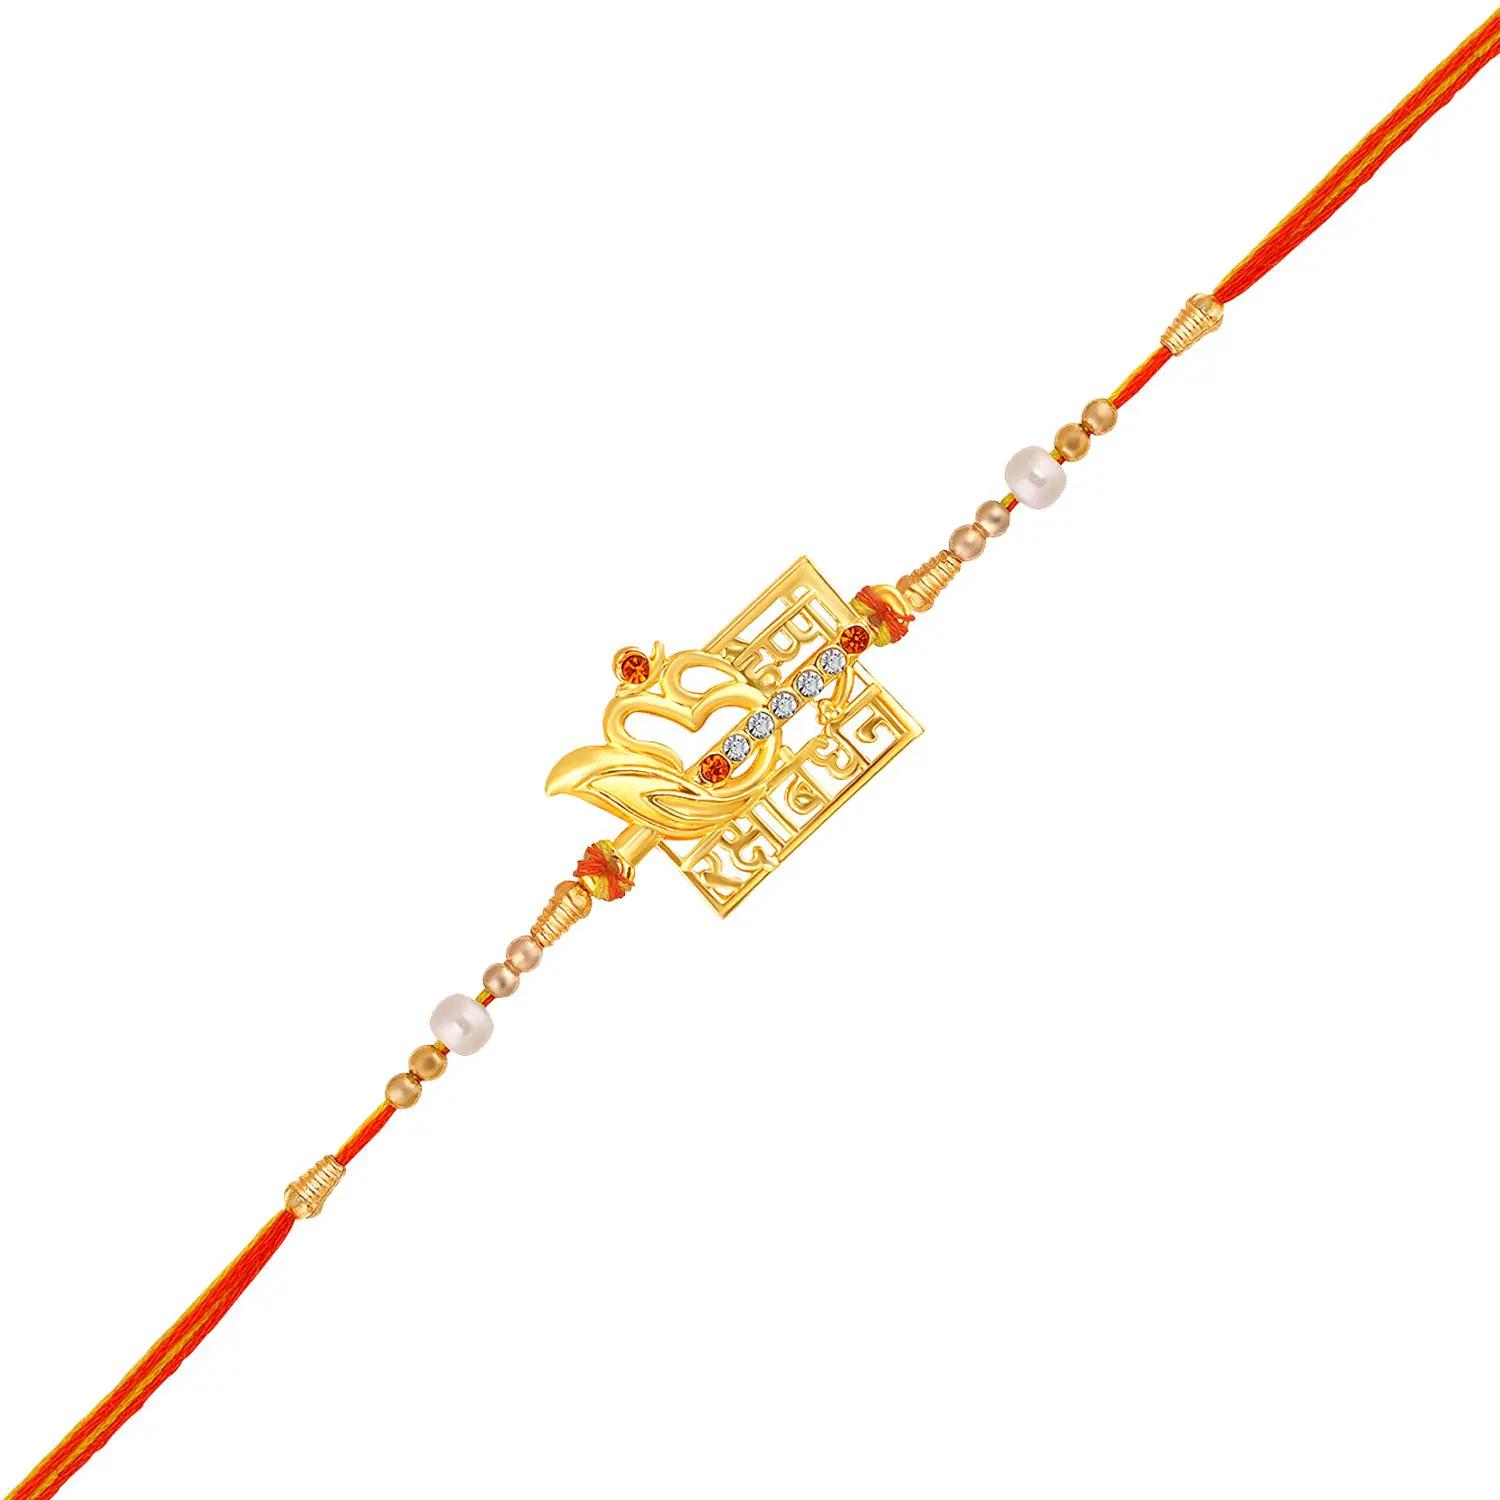
 Mahi Gold Plated "Happy Rakshabandhan" Engraved Crystals Studded Rakhi for Brother, Bhai, Bro (RA1100818G)
Type: Rakhis
Brand: Mahi
Price: Rs. 219
 Celebrate Raksha Bandhan with our exquisitely crafted Rakhi, designed to strengthen the bond between siblings. This traditional Rakhi features intricate beadwork and durable thread, ensuring it stands the test of time. Handmade with care, each Rakhi is a unique and meaningful gift for your brother. Each Rakhi carries heartfelt blessings and good wishes for your brother's well-being and success. Celebrates the bond of love and protection between siblings, a cherished tradition in Indian culture.
Features: The Rakhi is adorned with vibrant colors and attractive embellishments that add a touch of elegance to the celebration.,Content in Box : 1 Rakhi ; Cultural Significance: This beautiful Rakhi will acknowledge your love for Your Brother with the promise that your bond with him will grow stronger as time goes on.,Vibrant Colors: Adding bright and playful colors to the celebration will make it stand out and make it more enjoyable.,Celebrate the bond of love and protection with our exquisite Rakhis. Share the joy of Raksha Bandhan Festival with this beautiful Rakhi, a token of love, protection and blessings.,Adjustable Size and Easy to tie: Designed to fit wrists of all sizes. It is simple and easy to tie the Rakhi securely and effortlessly.
Included: 1 Rakhi